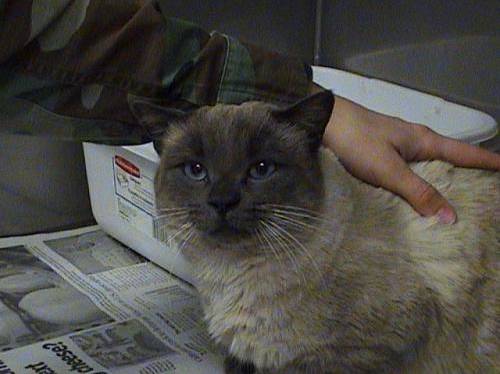
Label: cat